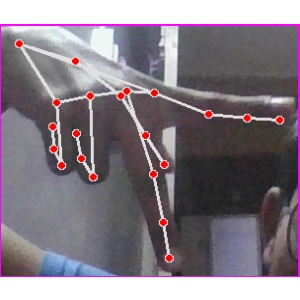
अक्षर: प